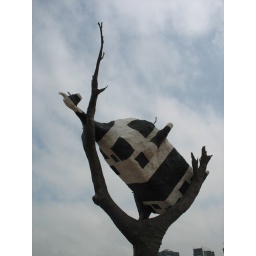
There's a cow in my tree